Cessna 185 Skywagon

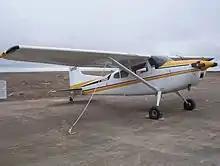
Cessna 185 Skywagon II at Cambridge Bay Airport, Nunavut, Canada

The Skywagon can also be fitted with floats, amphibious floats, or skis. The AgCarryall variant of the 185 adds a 151-gallon belly chemical tank and removable spray booms for aerial application. It is also possible to fit a cargo pod under the fuselage that can carry an extra 300 lb (136 kg).